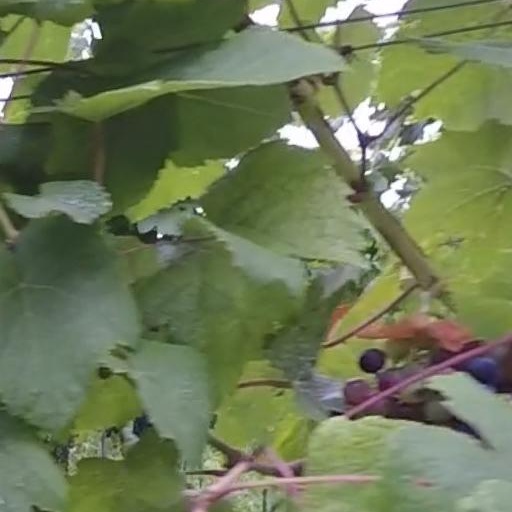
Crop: grape